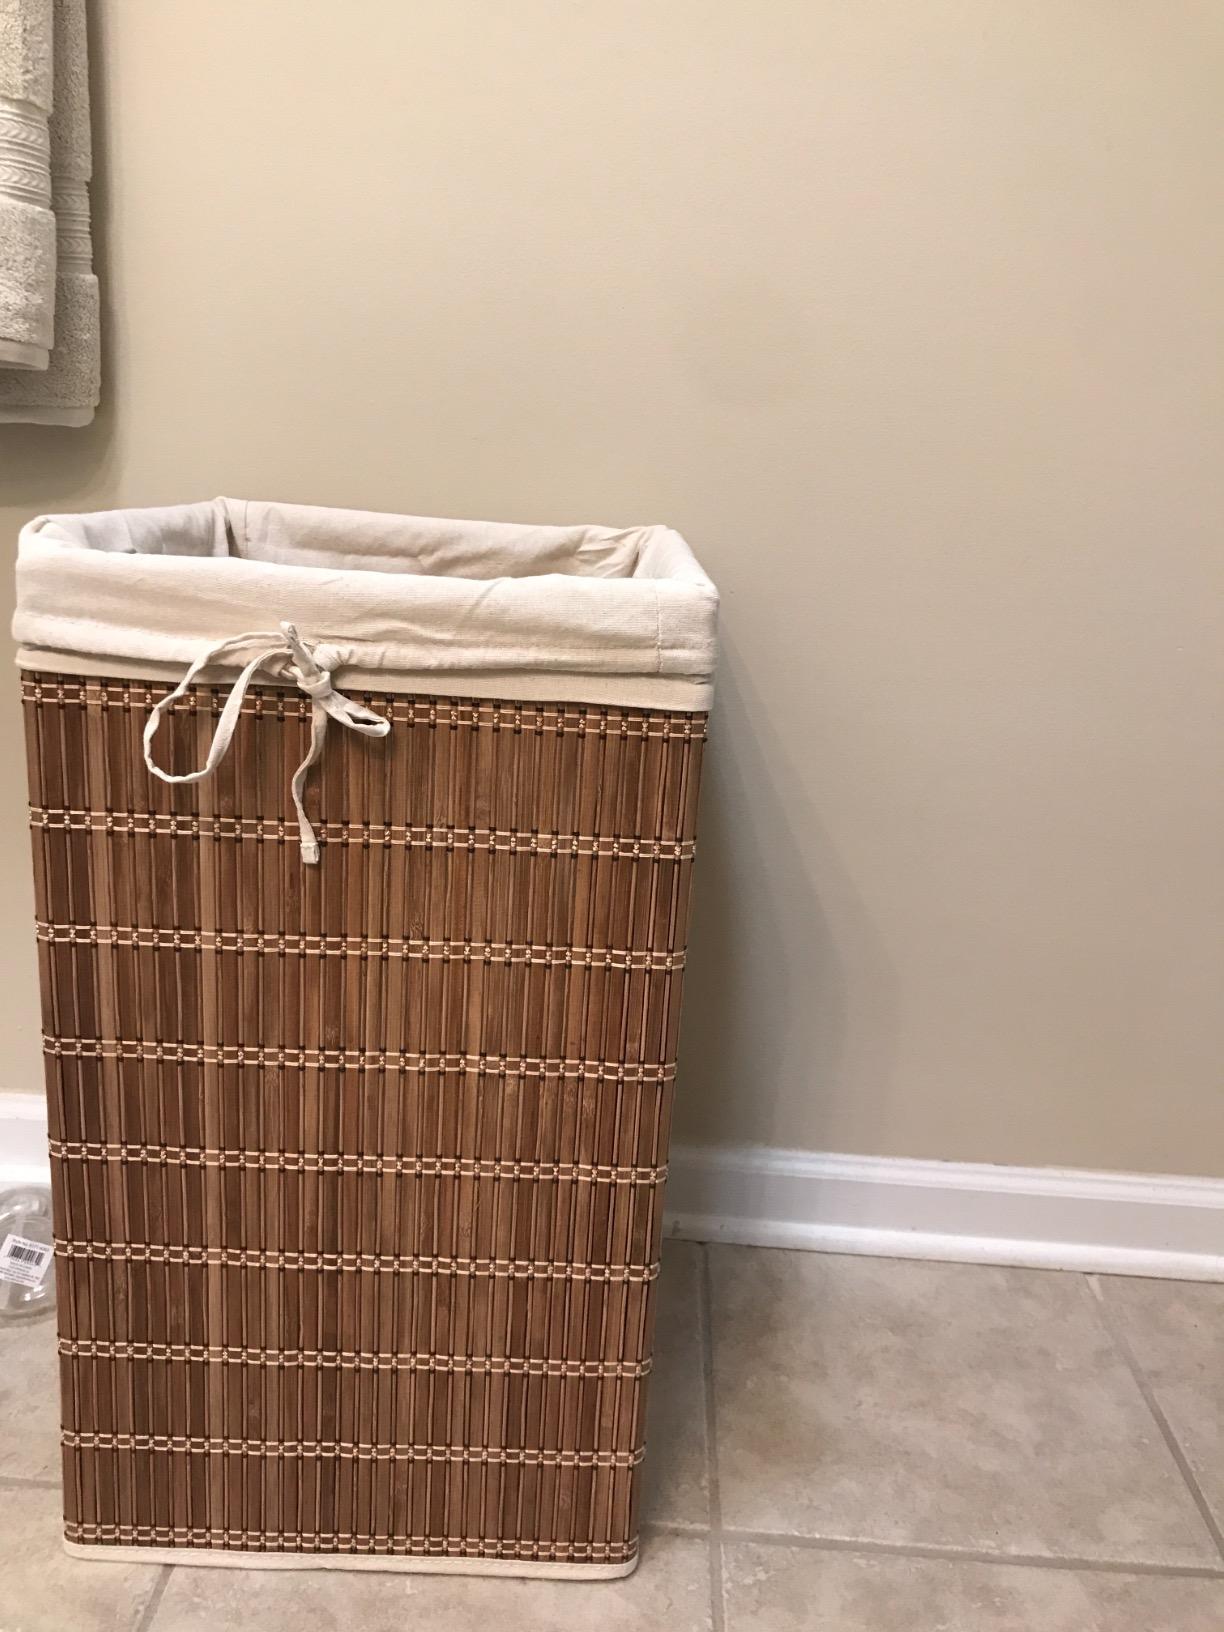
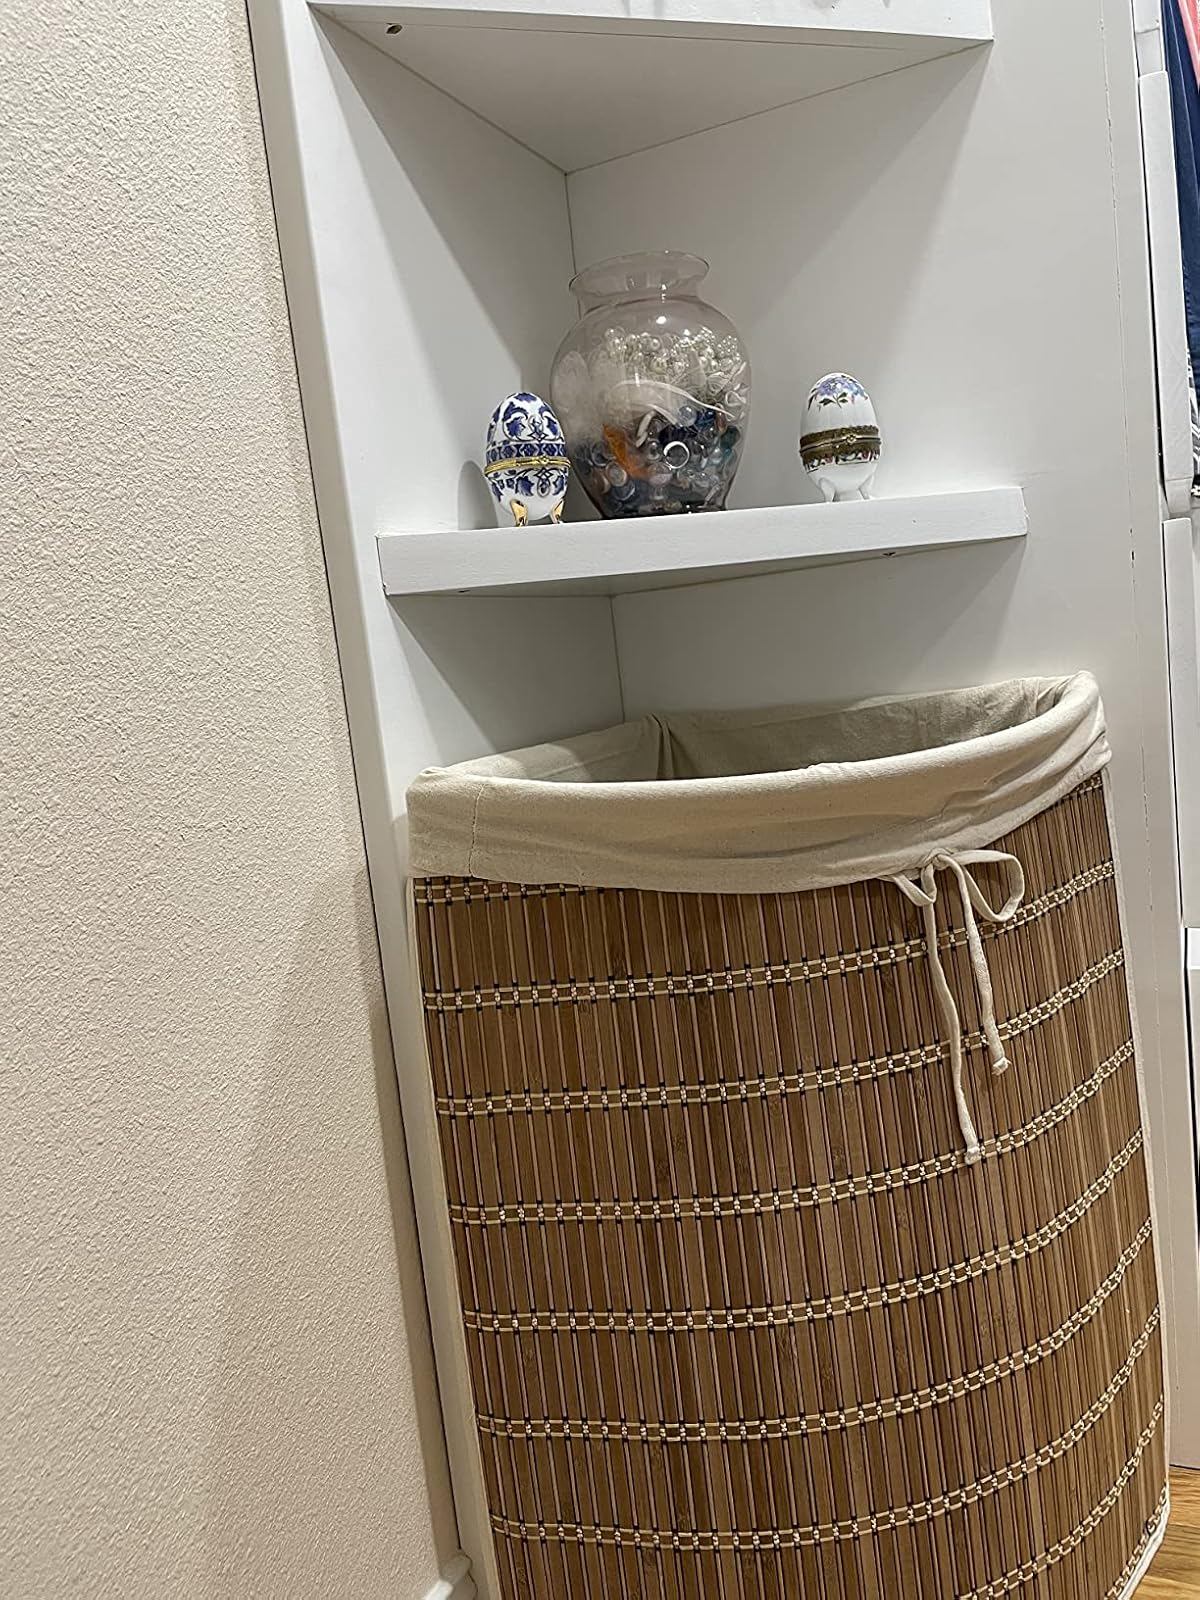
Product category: items_hamper
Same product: no